List of mayors of Oakland, California

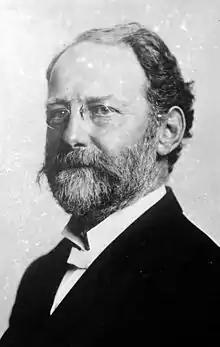
George Pardee

Durant was born in Acton, Massachusetts, on June 18, 1802, Durant graduated from Phillips Academy in Andover and Yale University, class of 1827. He also studied at Yale Theological Seminary and was ordained a Congregational minister in 1833, serving as a minister for sixteen years before resigning to become headmaster of Dummer Academy in Byfield, Massachusetts (1849–1852). After California was admitted to the Union in 1850, he became absorbed with ideas for developing higher education in the new state. He arrived in San Francisco on May 1, 1853, and on June 6 he opened Contra Costa Academy, a private boys' school, in Oakland, which was chartered as the College of California (later to become the University of California system) in 1855. Besides serving as headmaster, Durant also taught Greek and Latin. The college ceded its land and property to the new University of California, created by the Organic Act of March 1868. After some delay, he became the first president of the university, in August 1870, but he resigned as his seventieth birthday approached in summer, 1872. A resident of 1113 Franklin Street, he became involved in real estate and served as president of the city council for one term in 1870, before being elected mayor twice, in 1873 and 1874. Durant died in office, on January 22, 1875, and was buried in Mountain View.